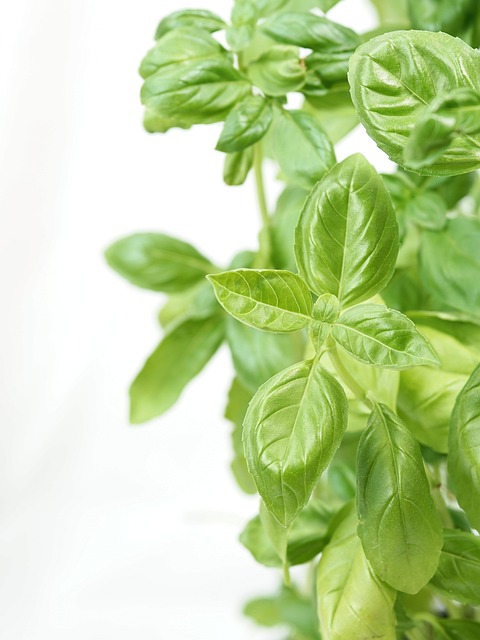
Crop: unknown
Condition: basil